Don Oslear

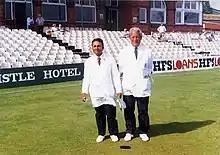
Oslear (right), standing next to Ajith Perera

Donald Osmund Oslear (3 March 1929 – 10 May 2018) was a Test cricket umpire from England.